Petworth Park

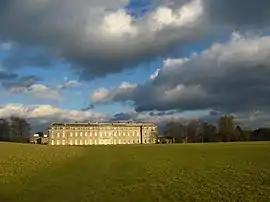
Modern view of where the ground was located

Petworth Park at Petworth, Sussex was used as the venue for three first-class cricket matches between 1824 and 1826. The ground was in front of the main house, before the cricket ground was moved to its current location nearby at Petworth Park New Ground.